Blackfriars, Oxford

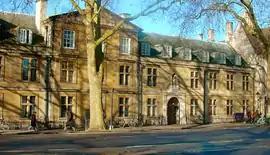
Exterior of Blackfriars on St Giles'

Blackfriars Priory (formally the Priory of the Holy Spirit) is a Dominican religious community in Oxford, England. Its primary work is the administration of two educational institutions: Blackfriars Studium, a centre of theological studies in the Roman Catholic tradition; and Blackfriars Hall, a constituent permanent private hall of the University of Oxford. The current prior of Blackfriars is Dominic White. The name "Blackfriars" is commonly used in Britain to denote a house of Dominican friars, a reference to their black "cappa", which forms part of their habit.